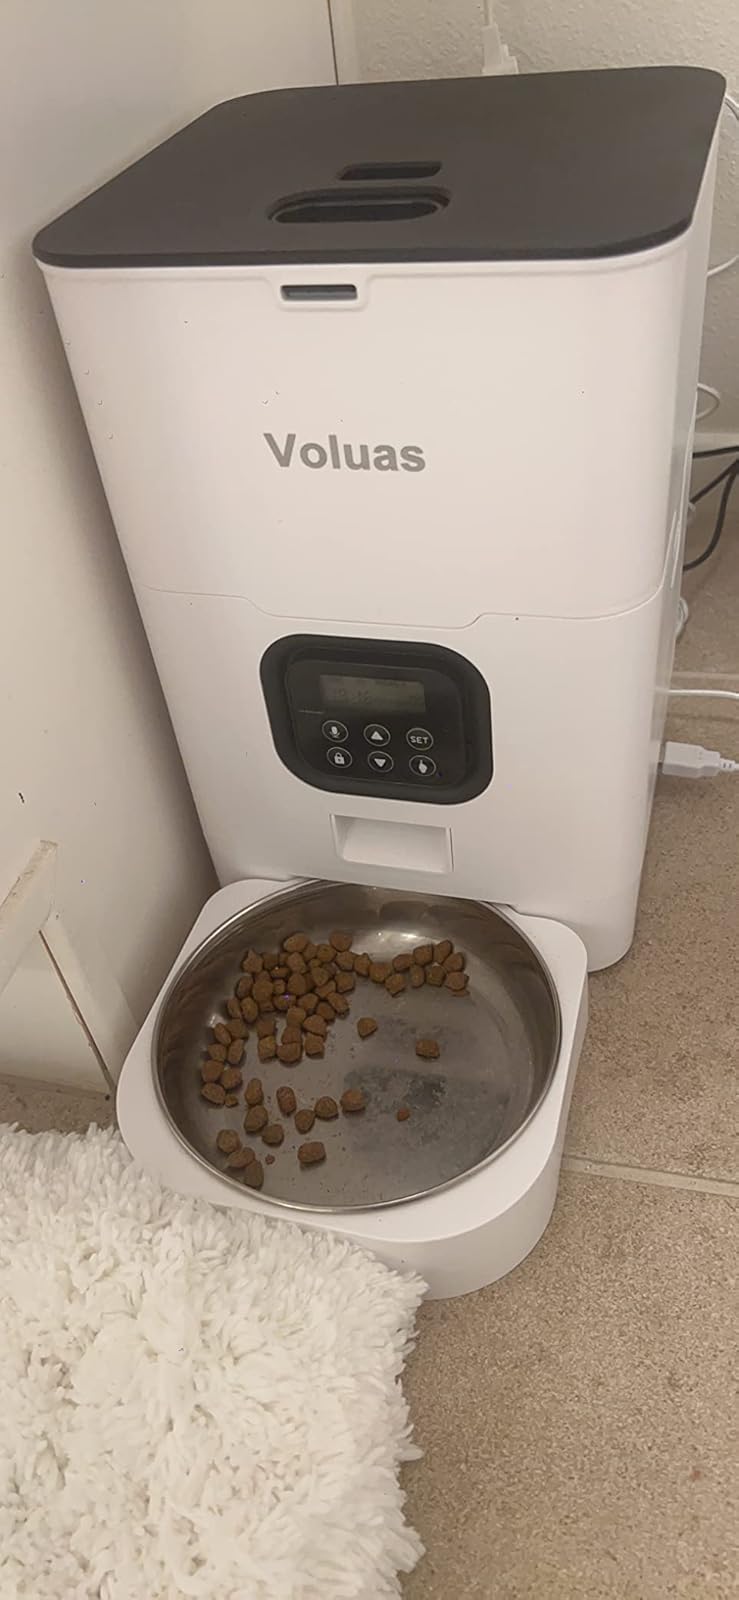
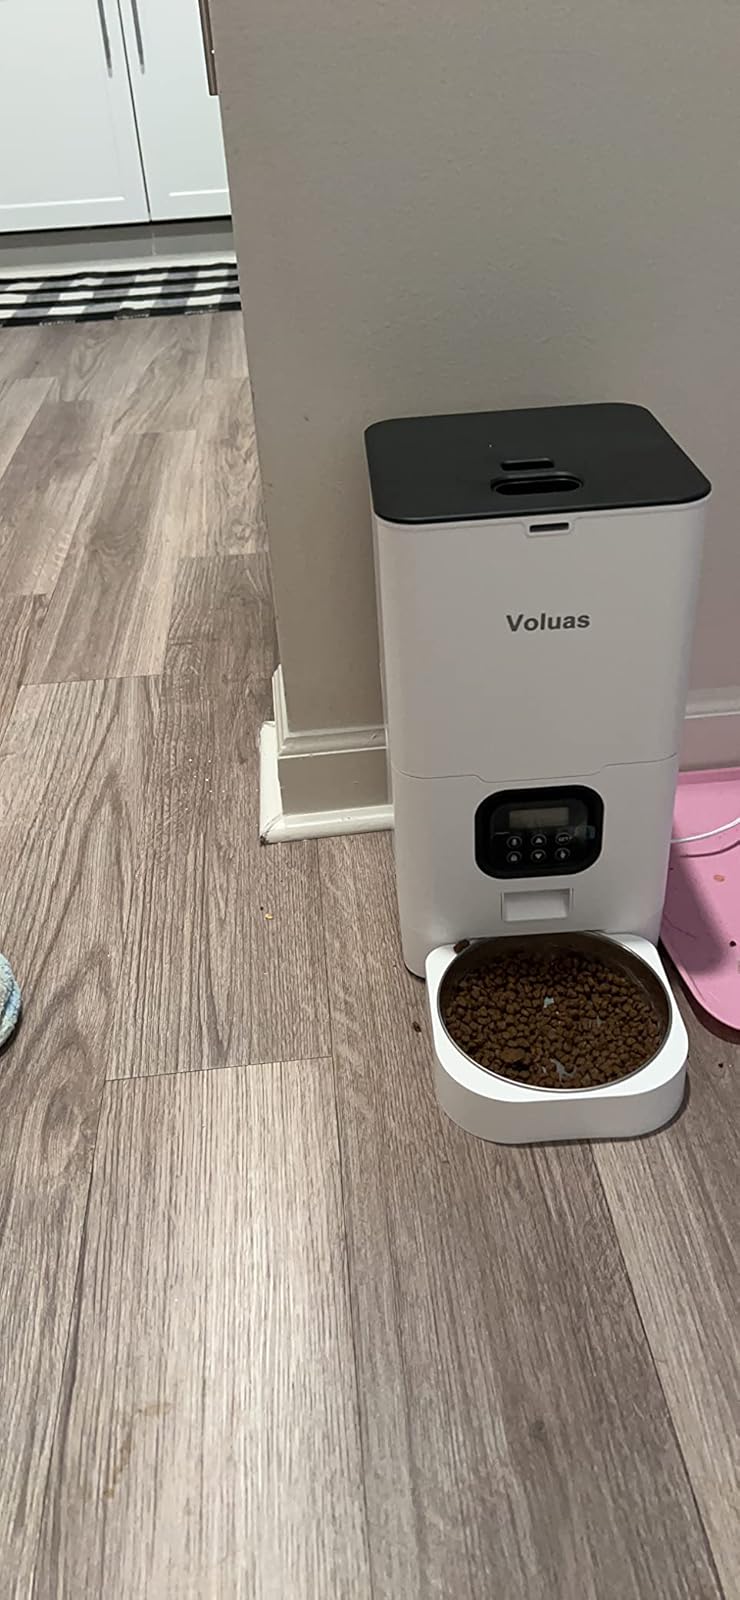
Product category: items_feeder
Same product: yes